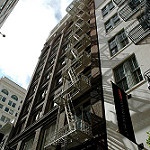
Scene: Outdoor